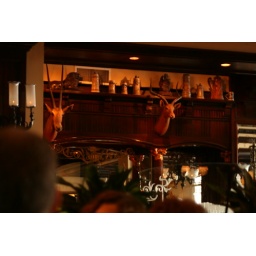
We had breakfast at this restaurant near the white house - Teddy Roosevelt shot these animals